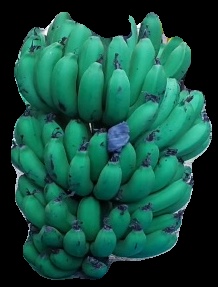
Variety: pachbale
Grade: grade2